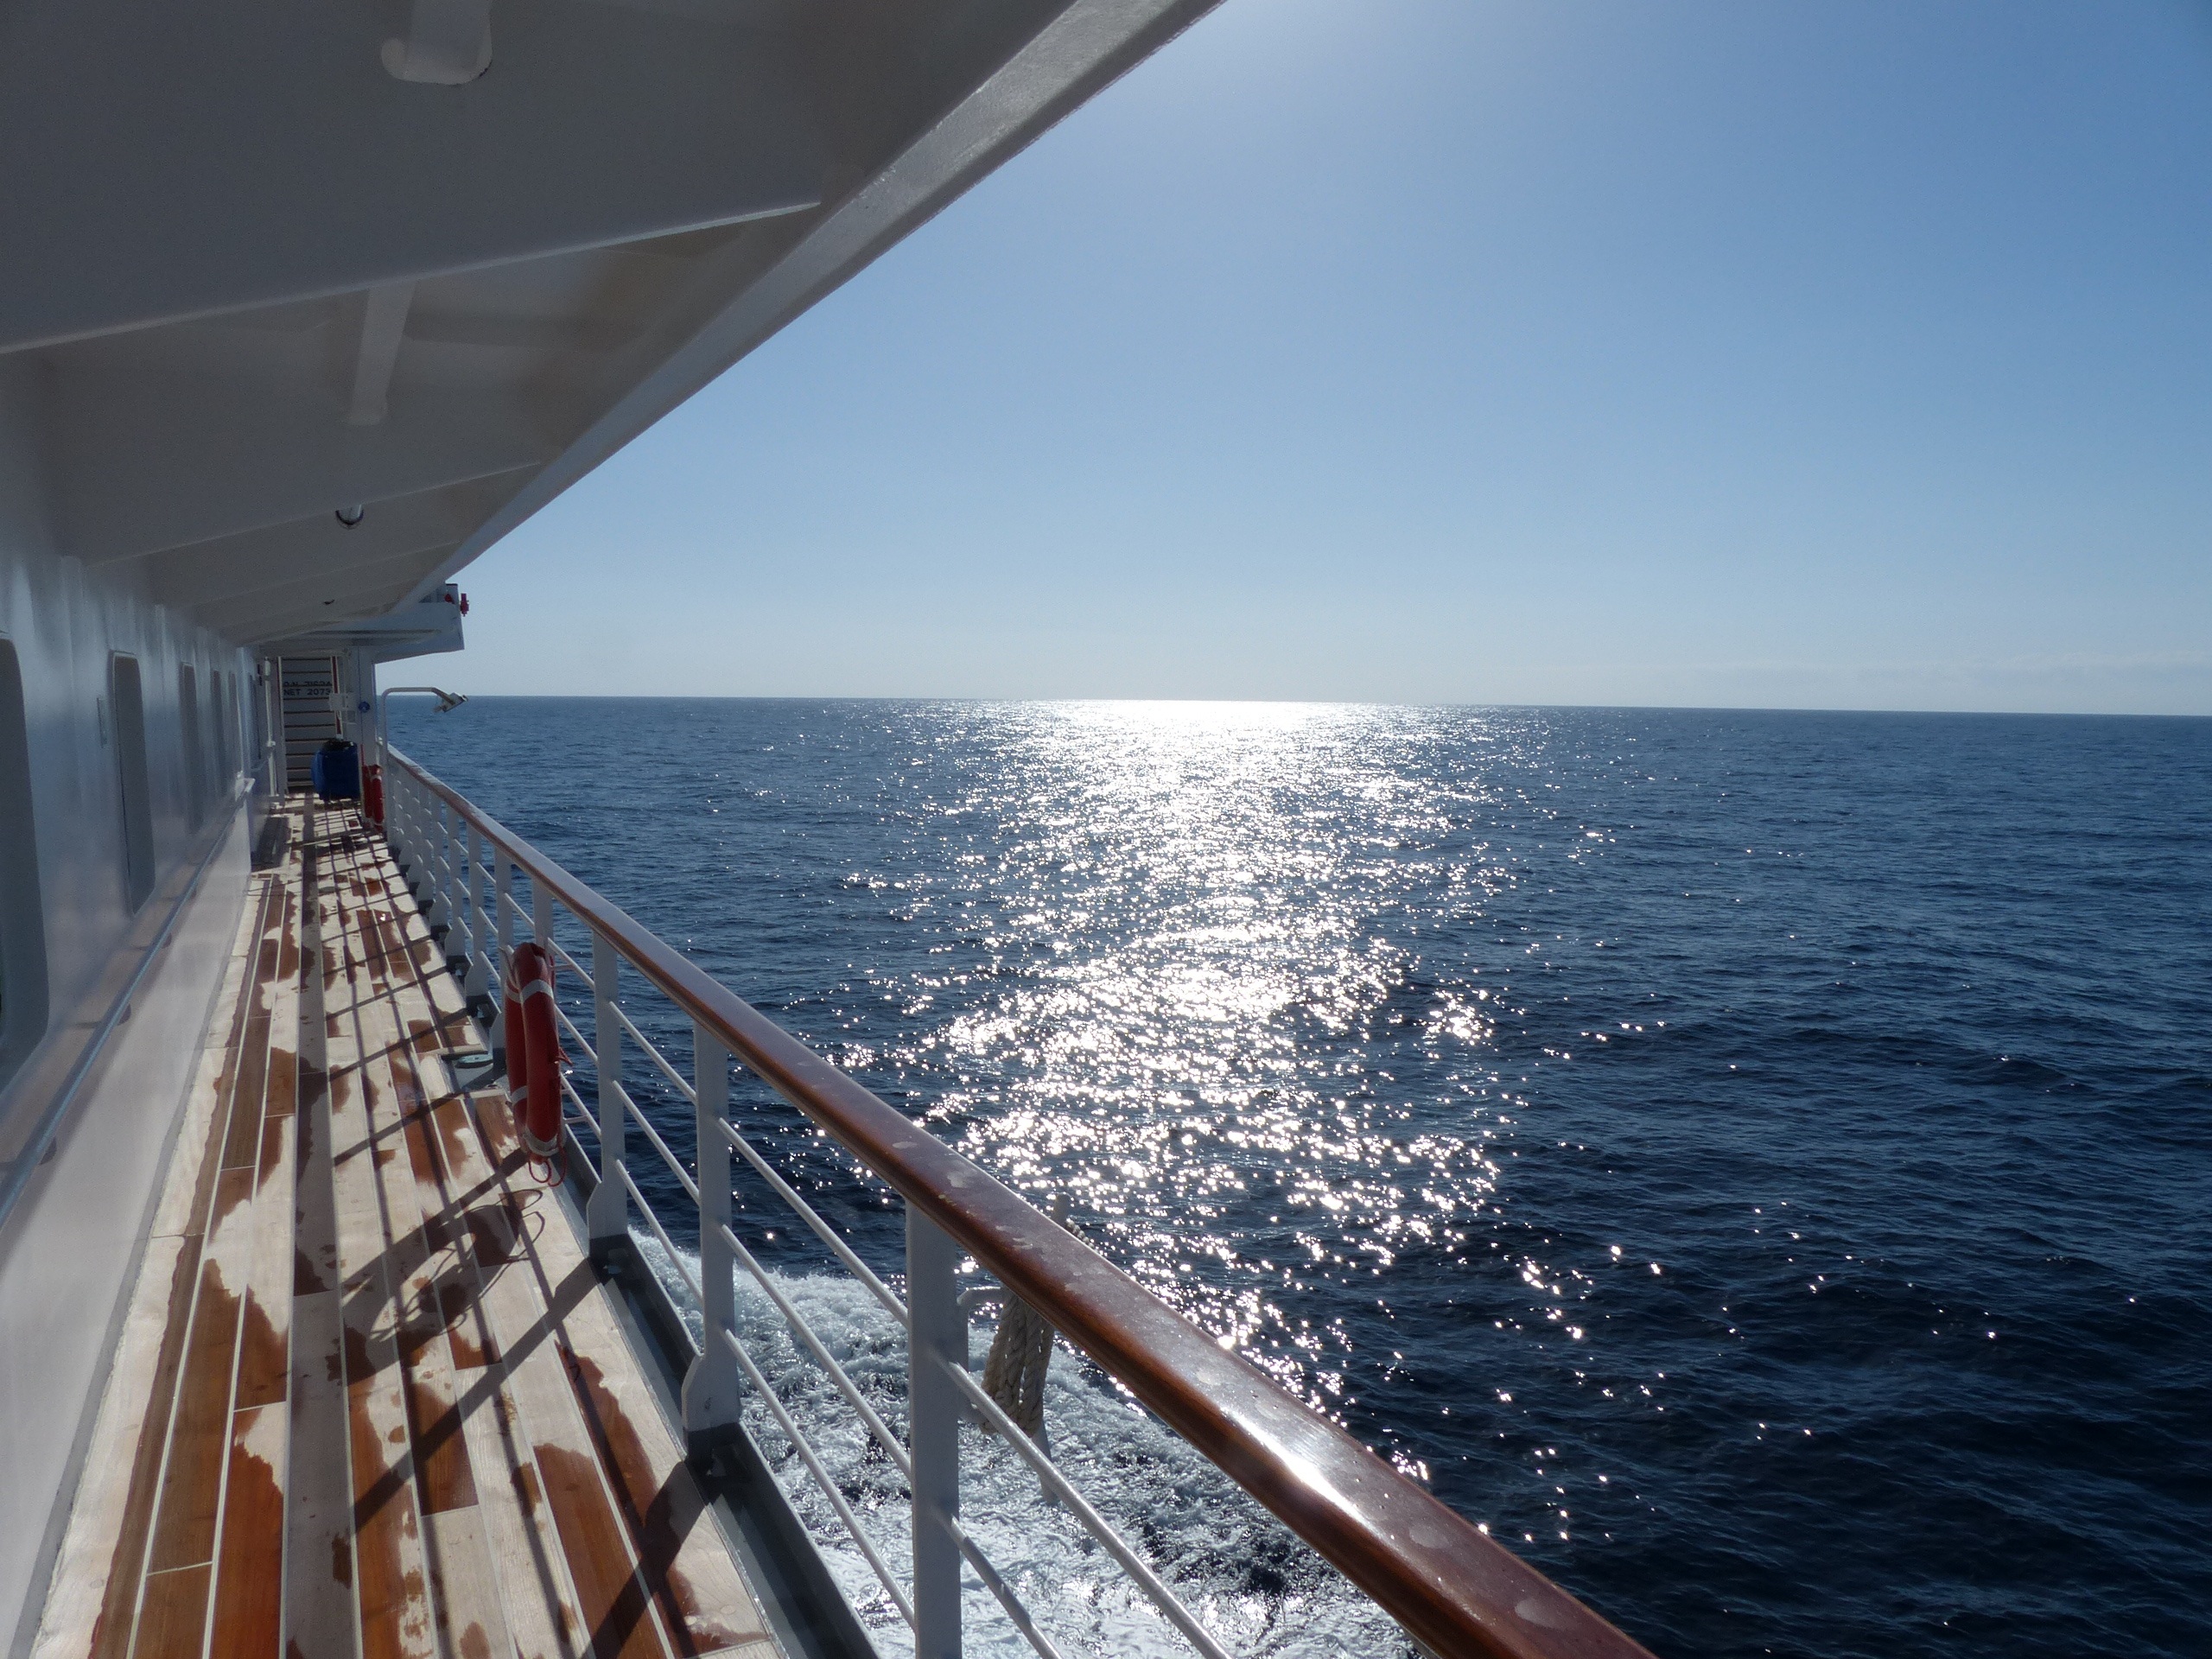
sea, water, ocean, sun, boat, ship, vehicle, mast, sailing, yacht, blue, sail, atlantic, watercraft, passenger ship, driving cruise ship, luxury yacht